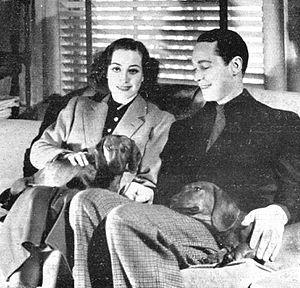
Franchot Tone est un acteur, producteur et réalisateur américain né le 27 février 1905 à Niagara Falls, Ontario, mort le 18 septembre 1968 à New York.